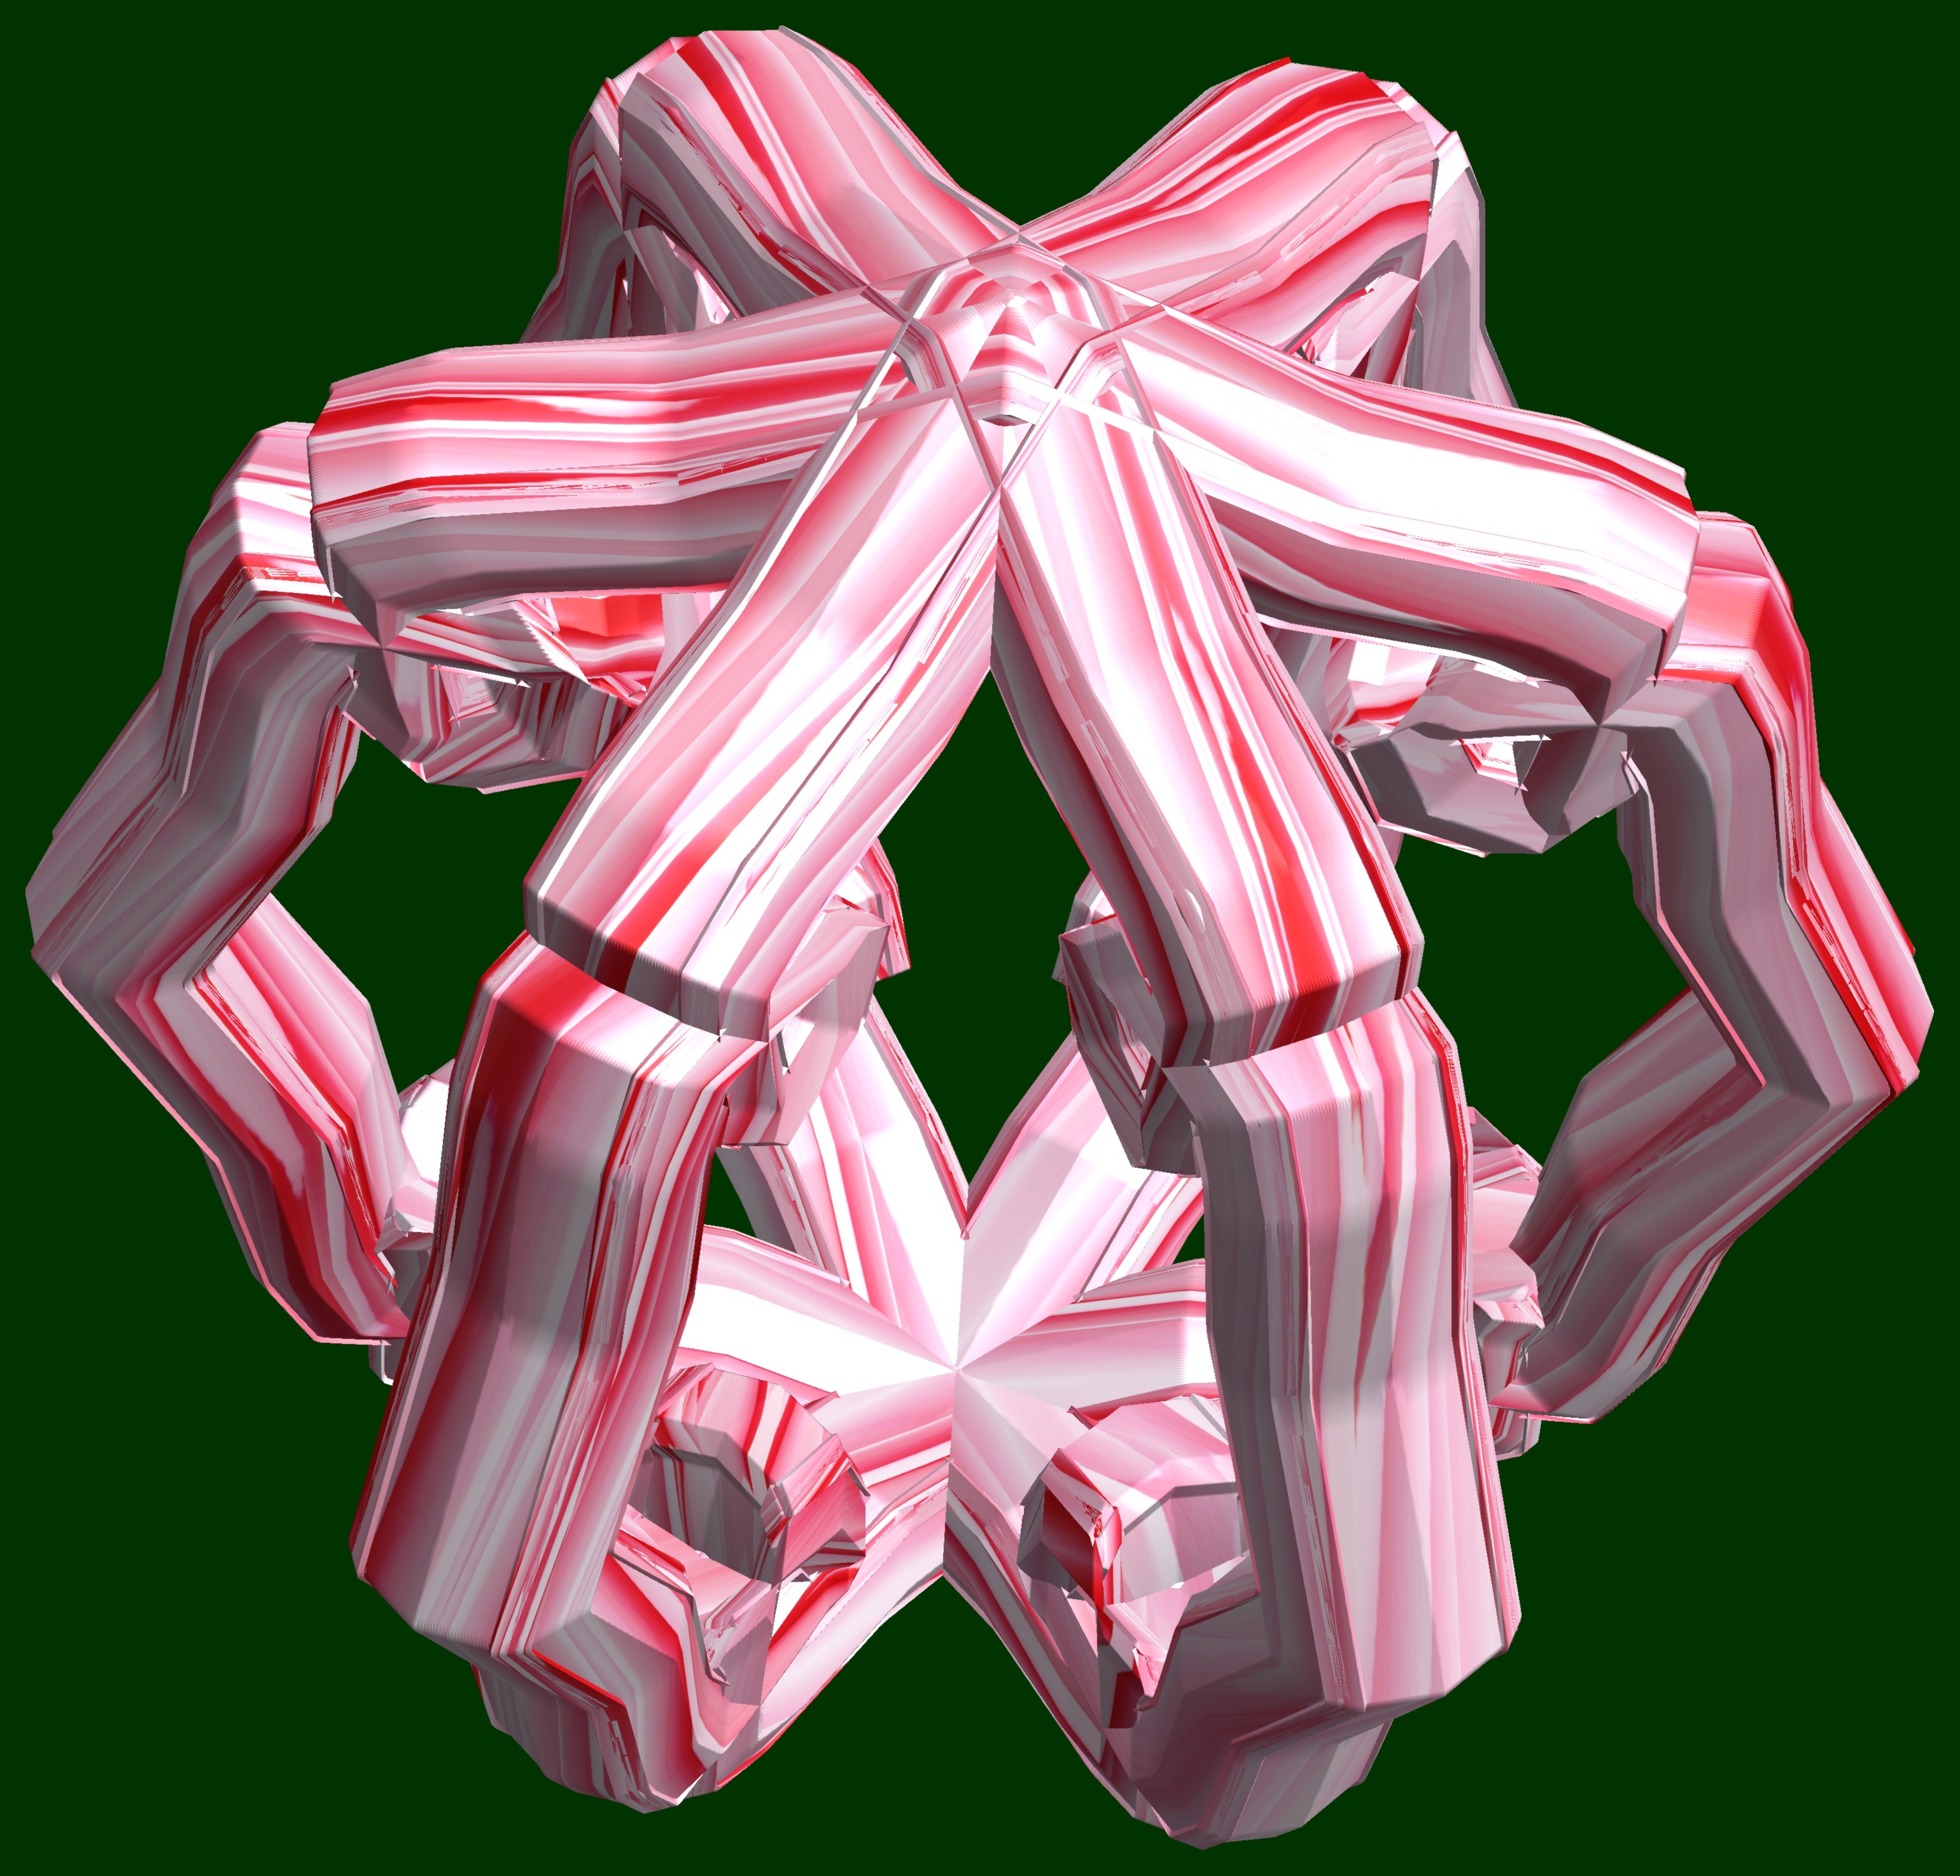
structure, wheel, texture, flower, petal, pattern, geometry, pink, sculpture, art, design, symmetry, 3d, graphic, shape, torus, mathematica, cg, parametricplot3d, code, program, algorithm, mapping, geometricsculpture, origami paper